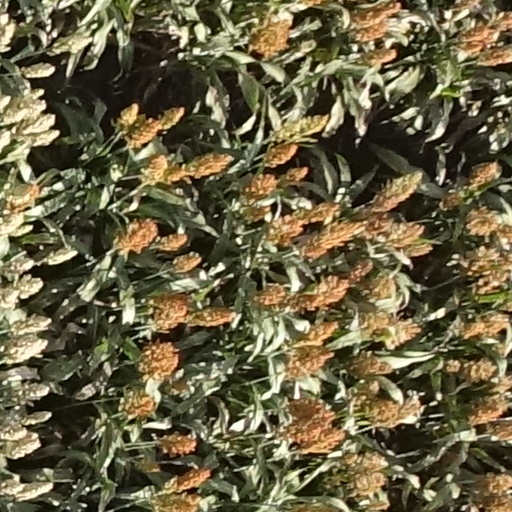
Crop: sorghum